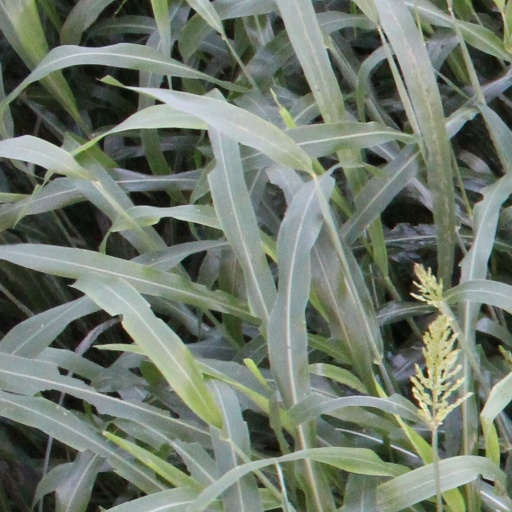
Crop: sorghum